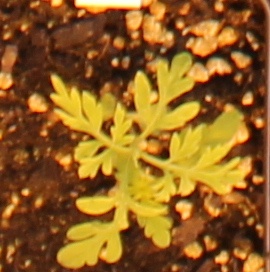
Label: Ragweed